The Innocents (2016 film)

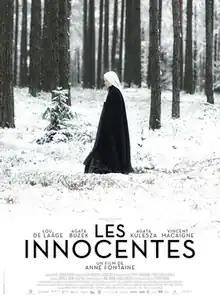
Theatrical release poster

The Innocents, also known as Agnus Dei, is a 2016 drama film directed by Anne Fontaine, which features Lou de Laâge, Agata Kulesza, Agata Buzek and Vincent Macaigne in its cast. The script is by Sabrina B. Karine, Pascal Bonitzer, Anne Fontaine and Alice Vial, after an original idea by Philippe Maynial. Maynial took inspiration from the experiences of his aunt, Madeleine Pauliac, a French Red Cross doctor who worked in Poland after World War II.